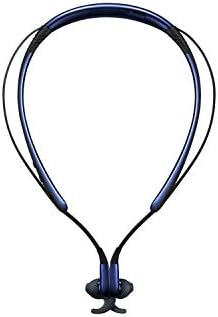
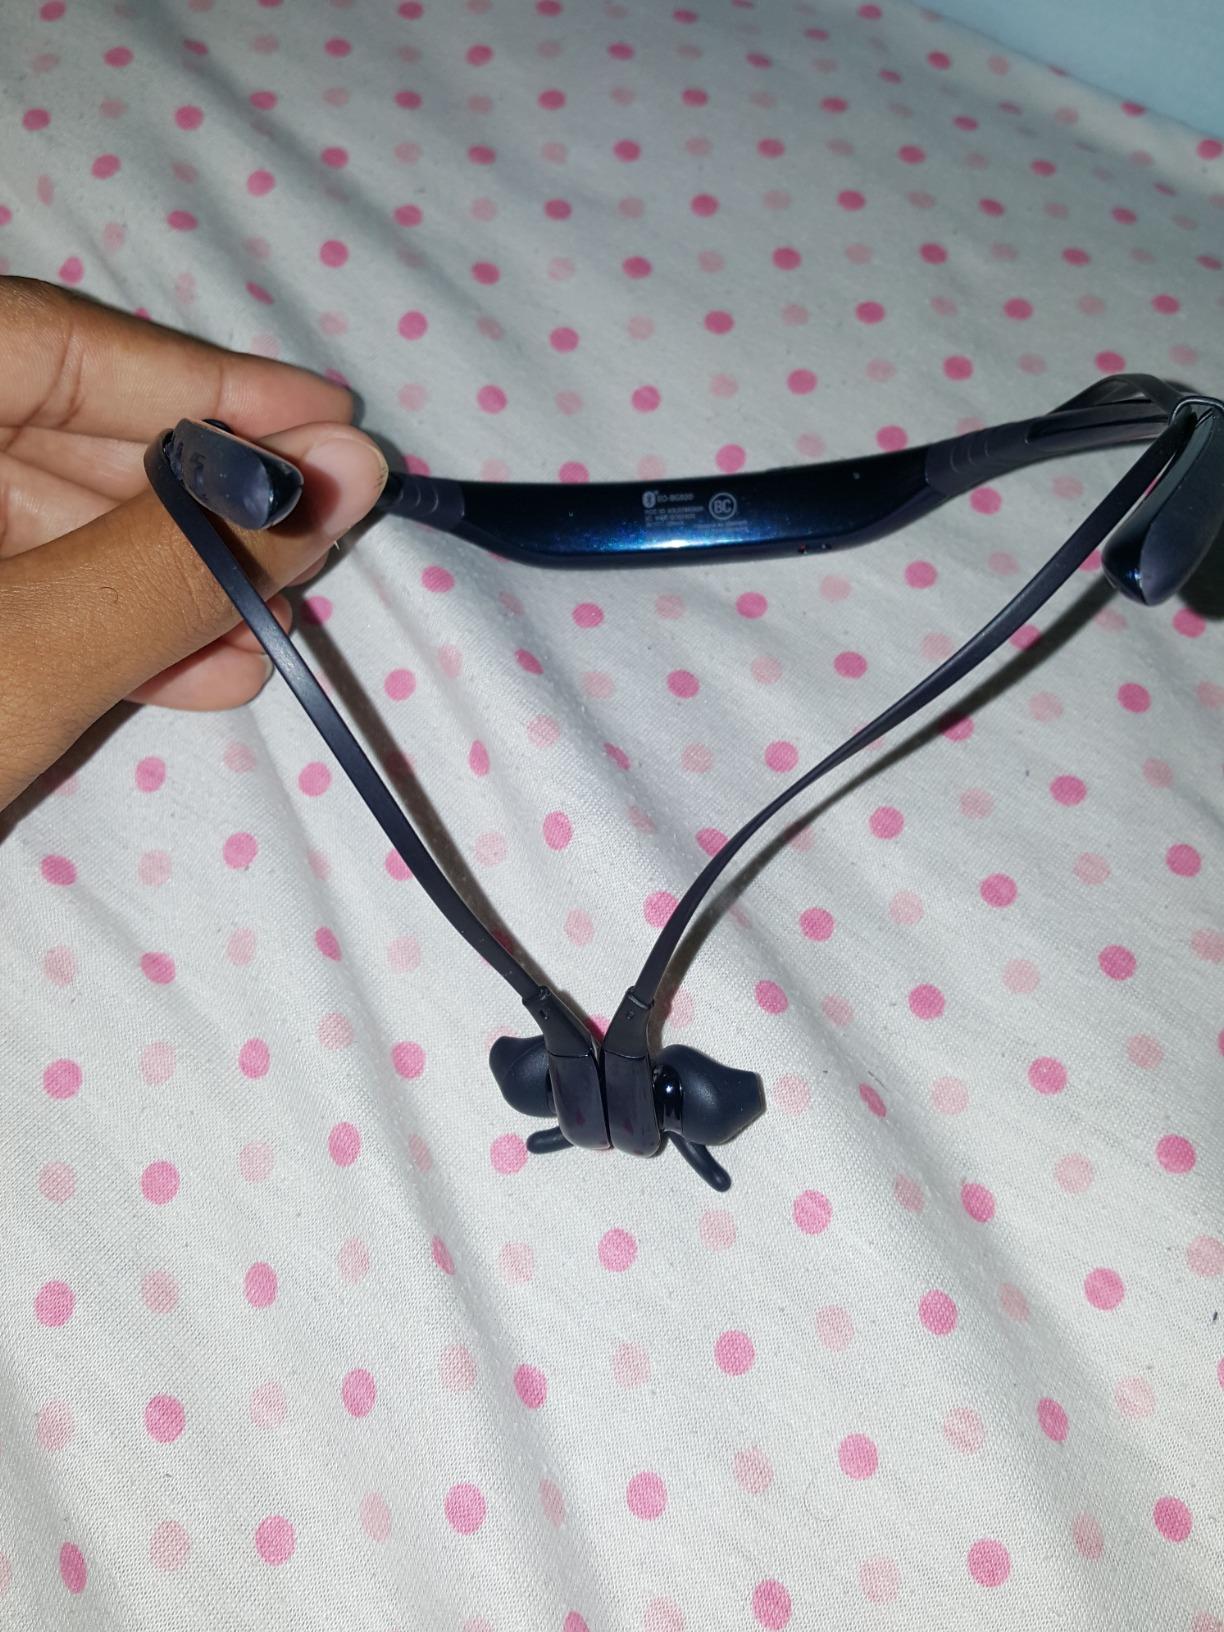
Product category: headphones
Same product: yes